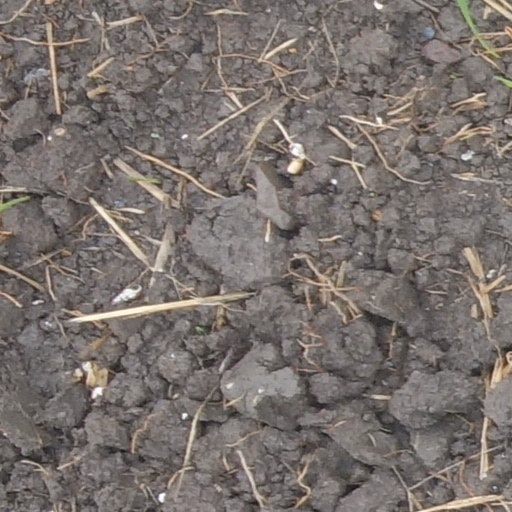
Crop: wheat